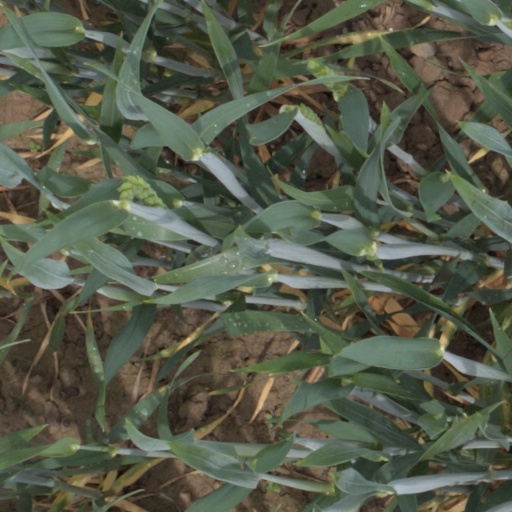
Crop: wheat